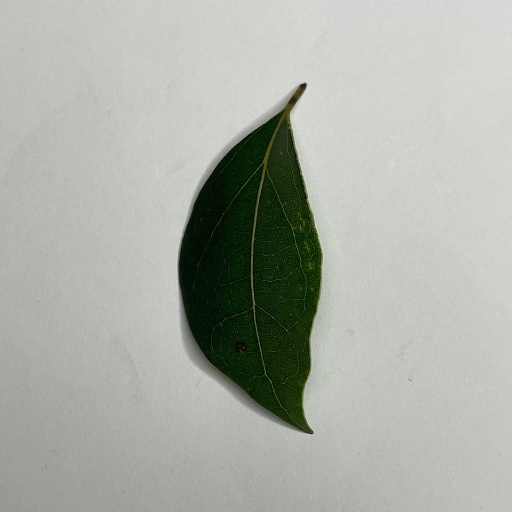
Species: Camphor
Leaf condition: Healthy Leaf